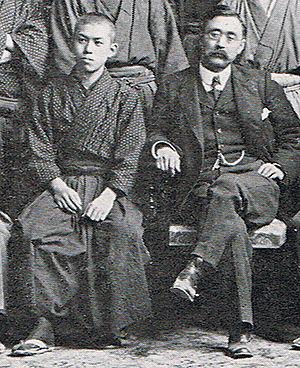
Jun'ichirō Tanizaki et son professeur Nitobe Inazō en 1908"
Jun'ichirō Tanizaki est un écrivain japonais né le 24 juillet 1886 à Tokyo et mort le 30 juillet 1965 dans la même ville. Son œuvre révèle une sensibilité frémissante aux passions propres à la nature humaine et une curiosité illimitée des styles et des expressions littéraires. Son surnom, de son vivant, de « Tanizaki le Grand » est « un signe parmi beaucoup d'autres [...] du statut exceptionnel qui lui fut réservé. »